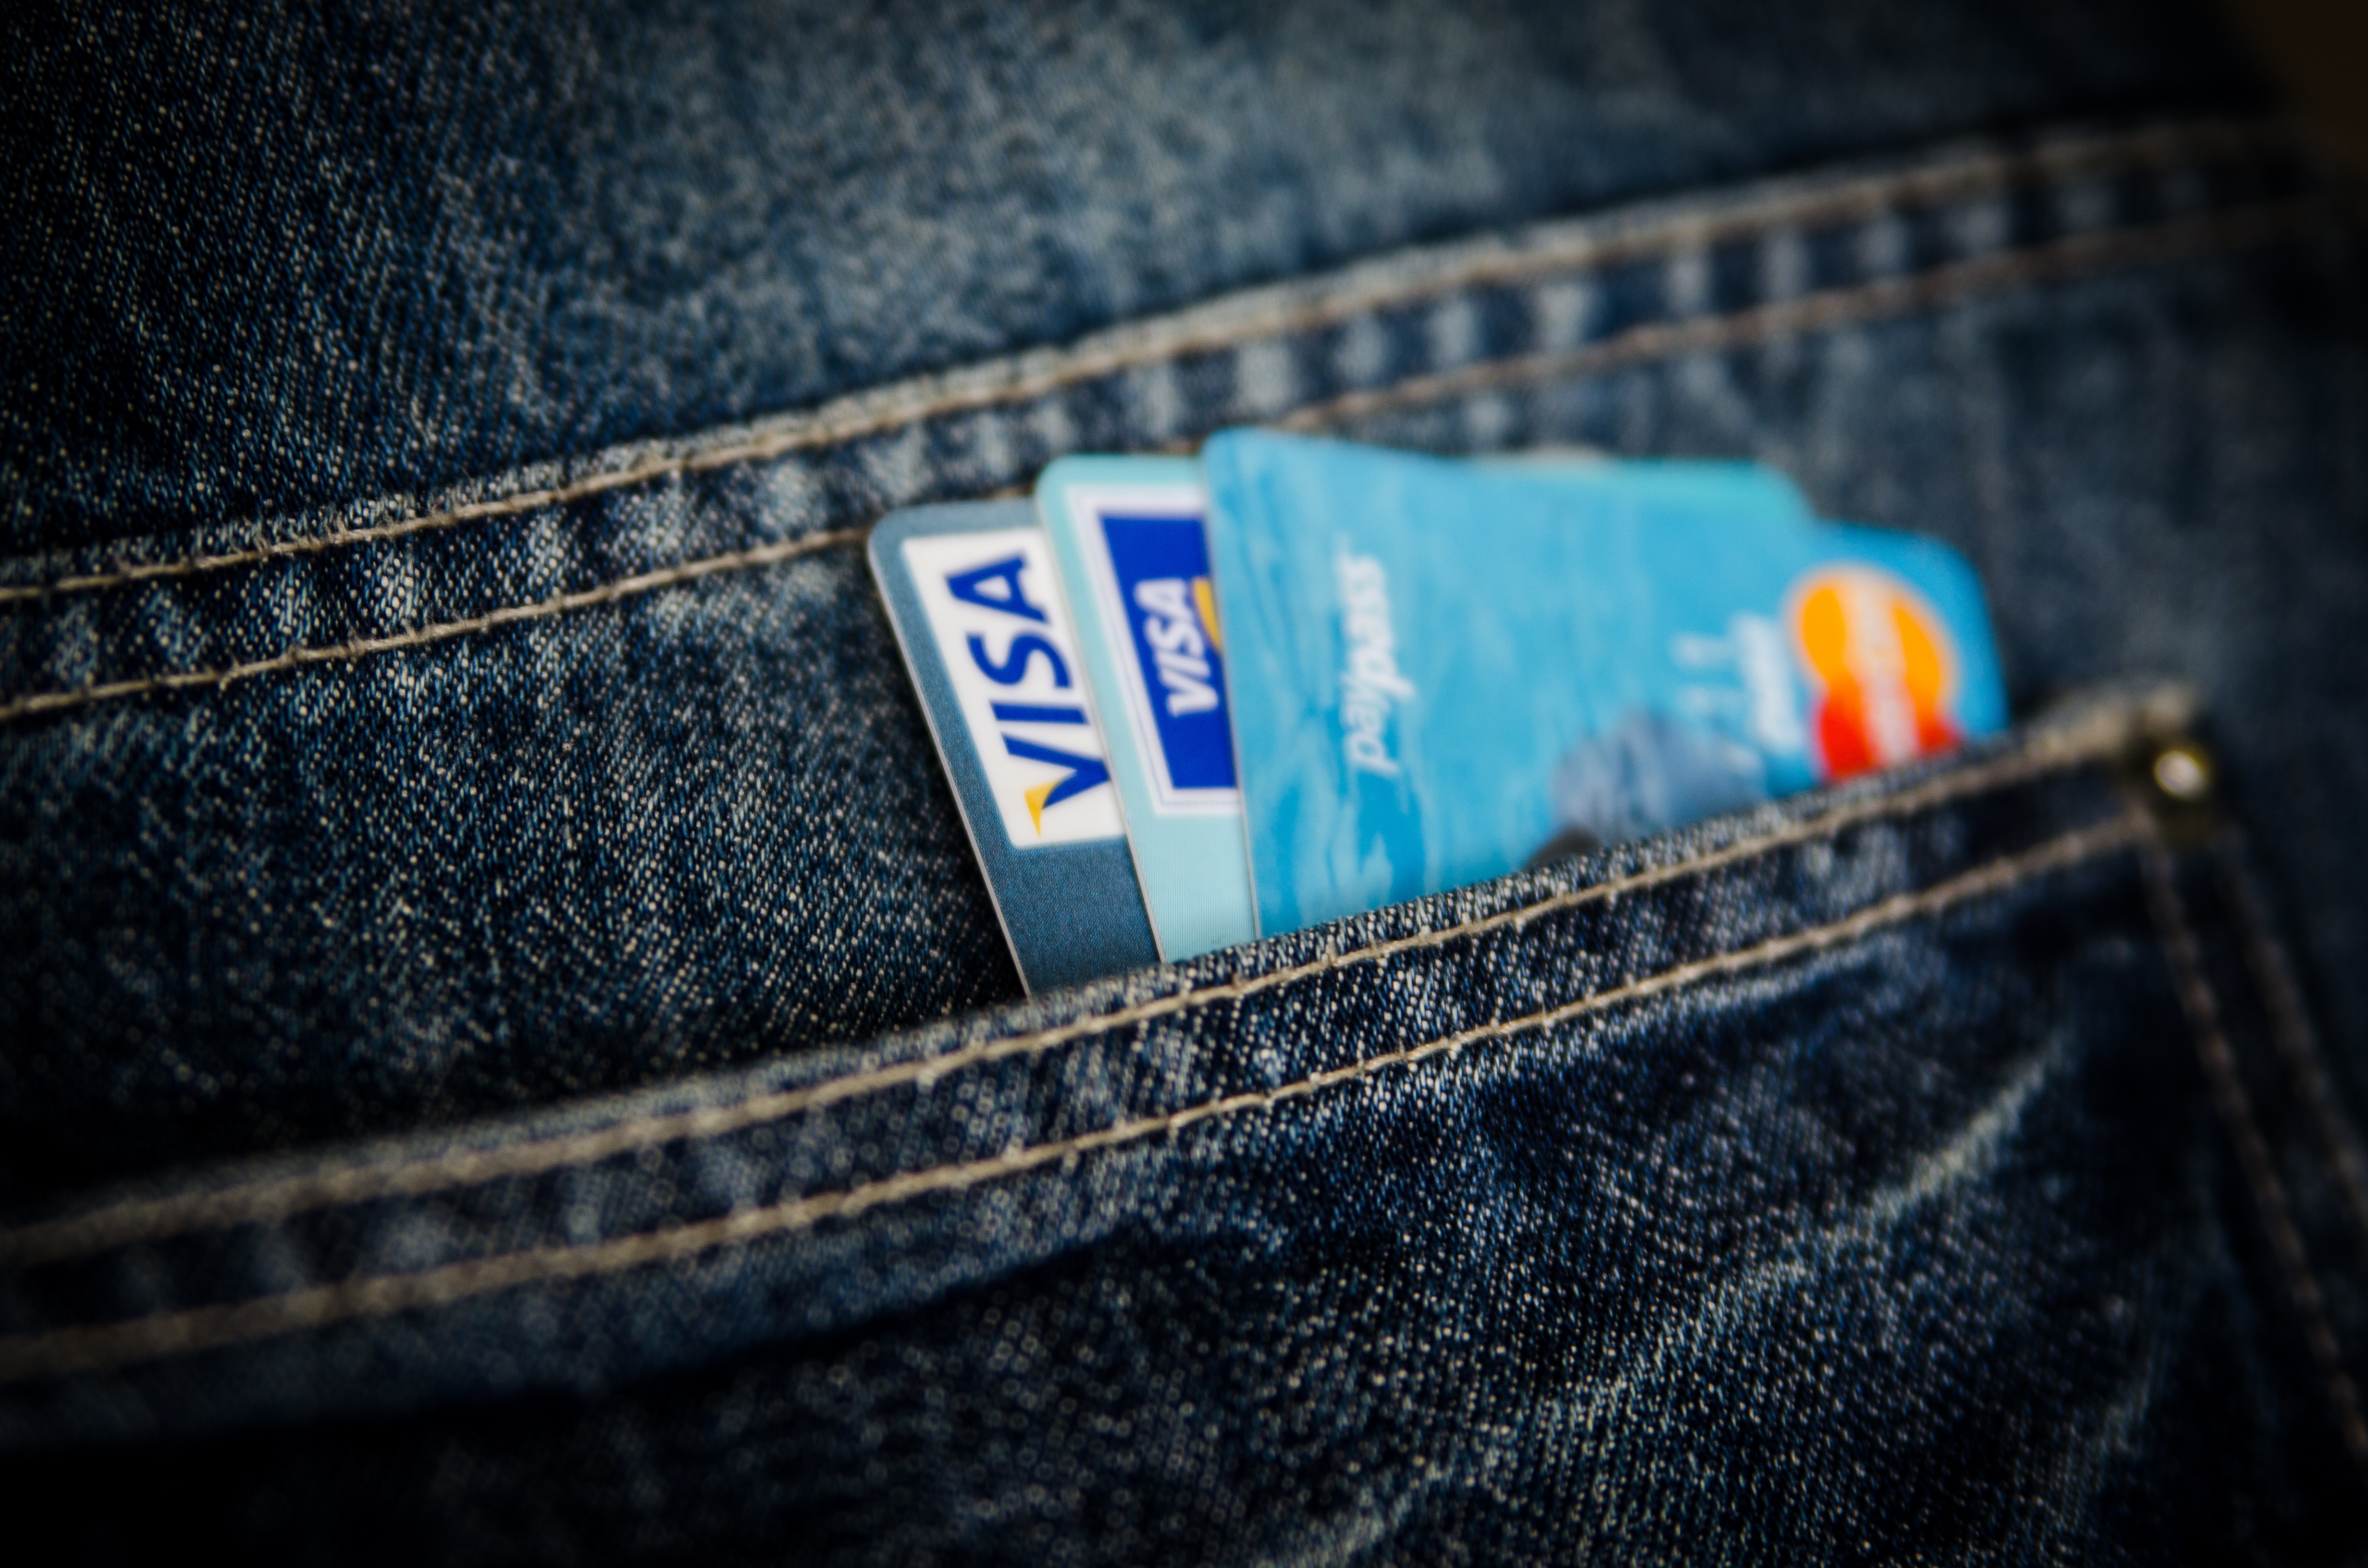
leather, color, money, blue, business, clothing, shopping, black, card, close up, textile, buy, pocket, visa, mastercard